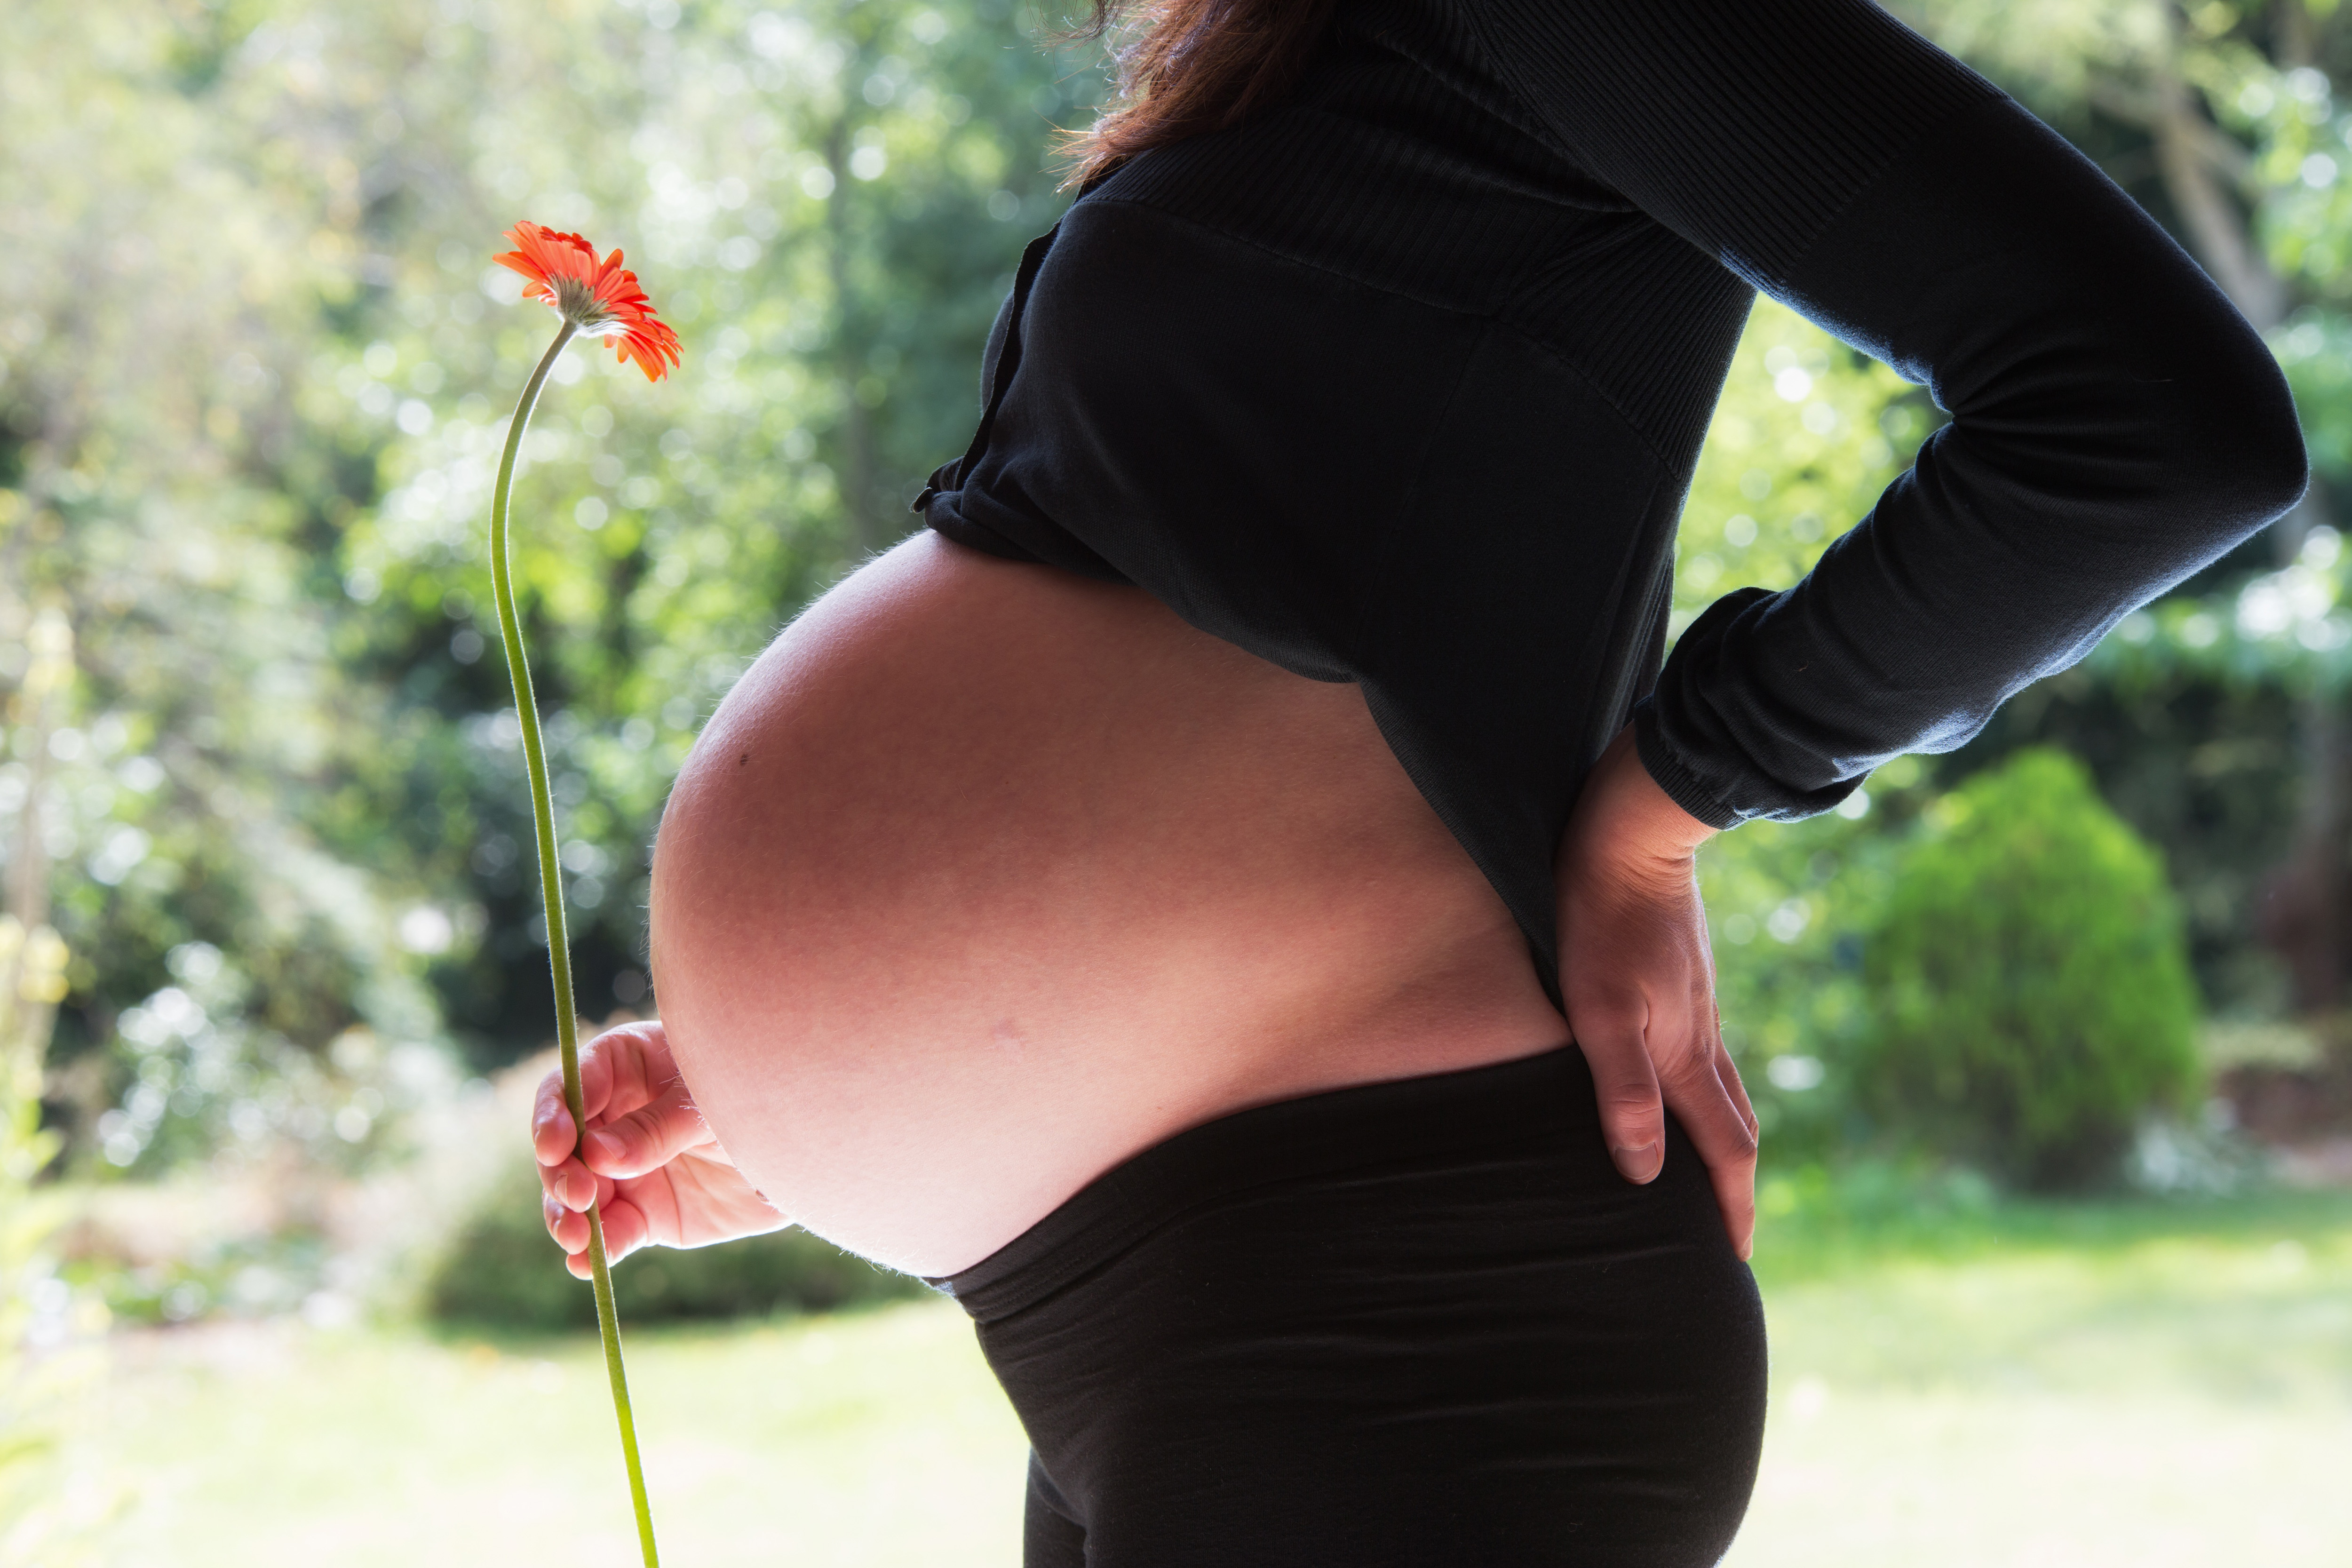
red, abdomen, waist, trunk, joint, tree, sportswear, leg, human body, plant, flower, stomach, thigh, photography, leisure, hip, human leg, wildflower, navel, black hair